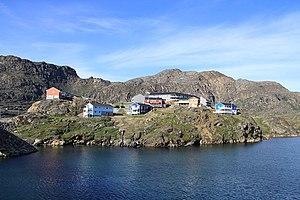
Quartier d'Akia, nord-ouest du centre-bourg de Sisimiut, dans la baie de Kangerluarsunmguaq.
La culture de Saqqaq est une culture préhistorique du Groenland. Elle s'est développée sur la période comprise entre 2 500 et 800 ans av. J.-C. Avec celle de l'Indépendance I, attestée durant les IIIᵉ millénaire av. J.-C. et IIᵉ millénaire av. J.-C., le Saqqaquien est l'une des deux plus anciennes cultures archéologiques connues au Groenland. La culture de Saqqaq est également attestée au nord-est du Nunavut, au sein de la péninsule de Bache, une terre située sur l'île d'Ellesmere.